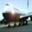
Label: airplane